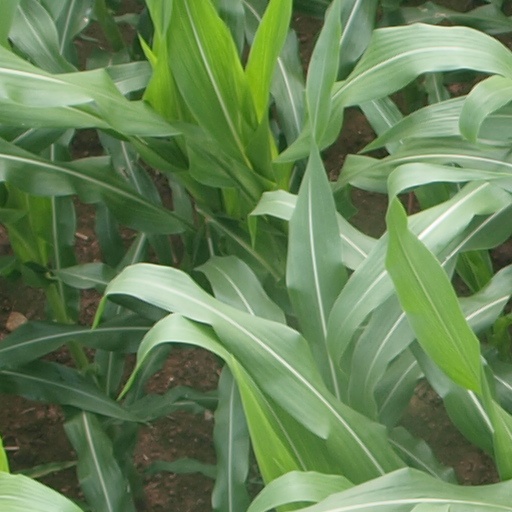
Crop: maize; corn